Johann Georg von Werdenstein

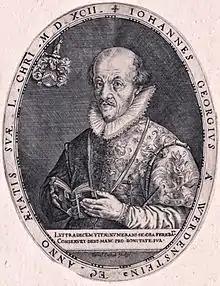

Johann Georg von Werdenstein (1542–1608), canon of Augsburg and Eichstätt, was the owner of a very substantial library consisting of tens of thousands of books.